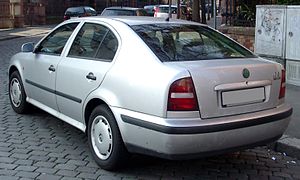
Škoda Octavia I / Historie
Bagfra
Škoda Octavia I var en lille mellemklassebil fra den tjekkiske bilfabrikant Škoda Auto bygget mellem efteråret 1996 og midten af 2010.